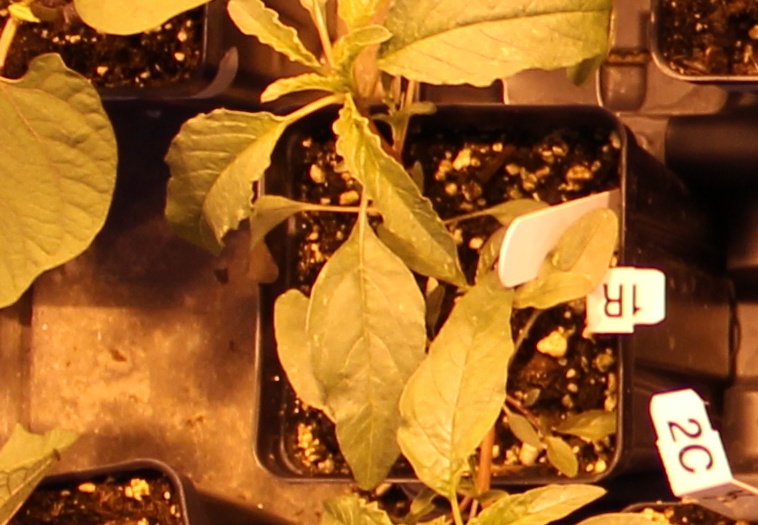
Label: Waterhemp